Falkland Islands sovereignty dispute

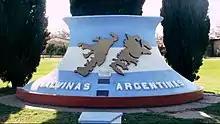
Falklands War memorial in Argentina, 2015

The Argentine government argues that it has maintained a claim over the Falkland Islands since 1833. It considers the archipelago part of the Tierra del Fuego Province, along with South Georgia and the South Sandwich Islands.